Otsego Lake (New York)

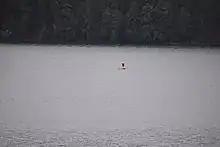
Biological Field Station research buoy by Five Mile Point

In 1870, a fish hatchery was built on the west shore of the lake. Over the years that it was in operation, over one million fish were stocked, including whitefish, landlocked salmon, black bass, California mountain trout, salmon trout and smelt. In 1935, as part of a wider survey of the Delaware and Susquehanna watersheds, the New York State Conservation Department studied the plankton, fish, plants, and physical and chemical properties of Otsego Lake. In 1968, access to the lake and a location to build a field station and biological research facility were acquired by SUNY Oneonta. Also at this time, the OCCA was formed by a group of local landowners and sportsmen concerned about the water quality. SUNY and the OCCA work together on water quality improvement projects. The main laboratory is located on the west shore of the lake just north of Cooperstown. Further north on the lake is the Thayer Farm, where the boathouse is located, that houses their research boats. Also the Otsego Lake Association, a not for profit group, makes sure that the Otsego Lake Watershed Management Plan is enforced.